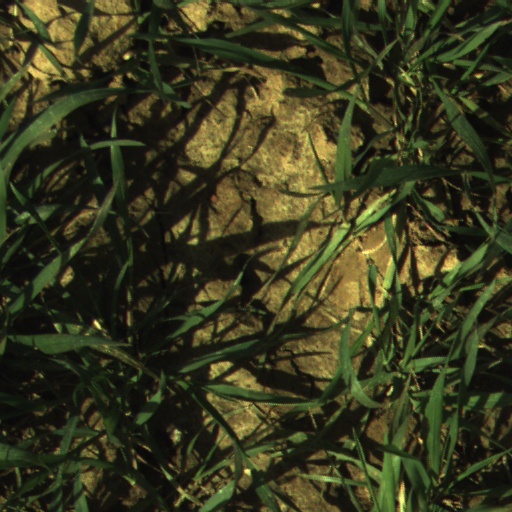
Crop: wheat